Seaba's Filling Station

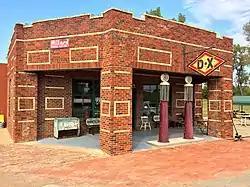

Seaba's Filling Station, on historic Route 66 near Chandler, Oklahoma, was listed on the National Register of Historic Places in 1995.